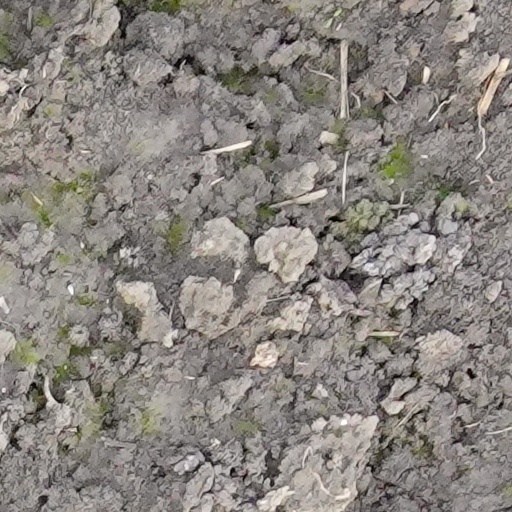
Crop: wheat